Southcote, Berkshire

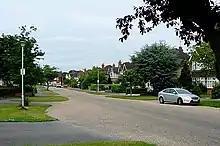
Southcote Park Estate, a private road community, was established in the 1930s

In 1847, the Reading to Taunton branch of the Great Western Main Line was built through Southcote. The following year the Reading to Basingstoke line opened to the east of Southcote; the railways diverging at Southcote Junction. Two years later, in 1850, a water pumping station was built alongside the Kennet and Avon Canal at Southcote Lock. The facility, owned by the Reading Corporation, was connected to the Bath Road Reservoir ( north-east) and provided Reading with a source of water that originated upstream of any pollutants from the town.